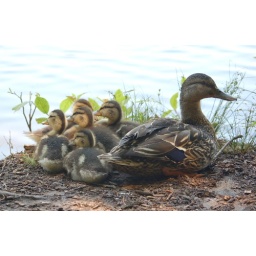
duck family by the lake